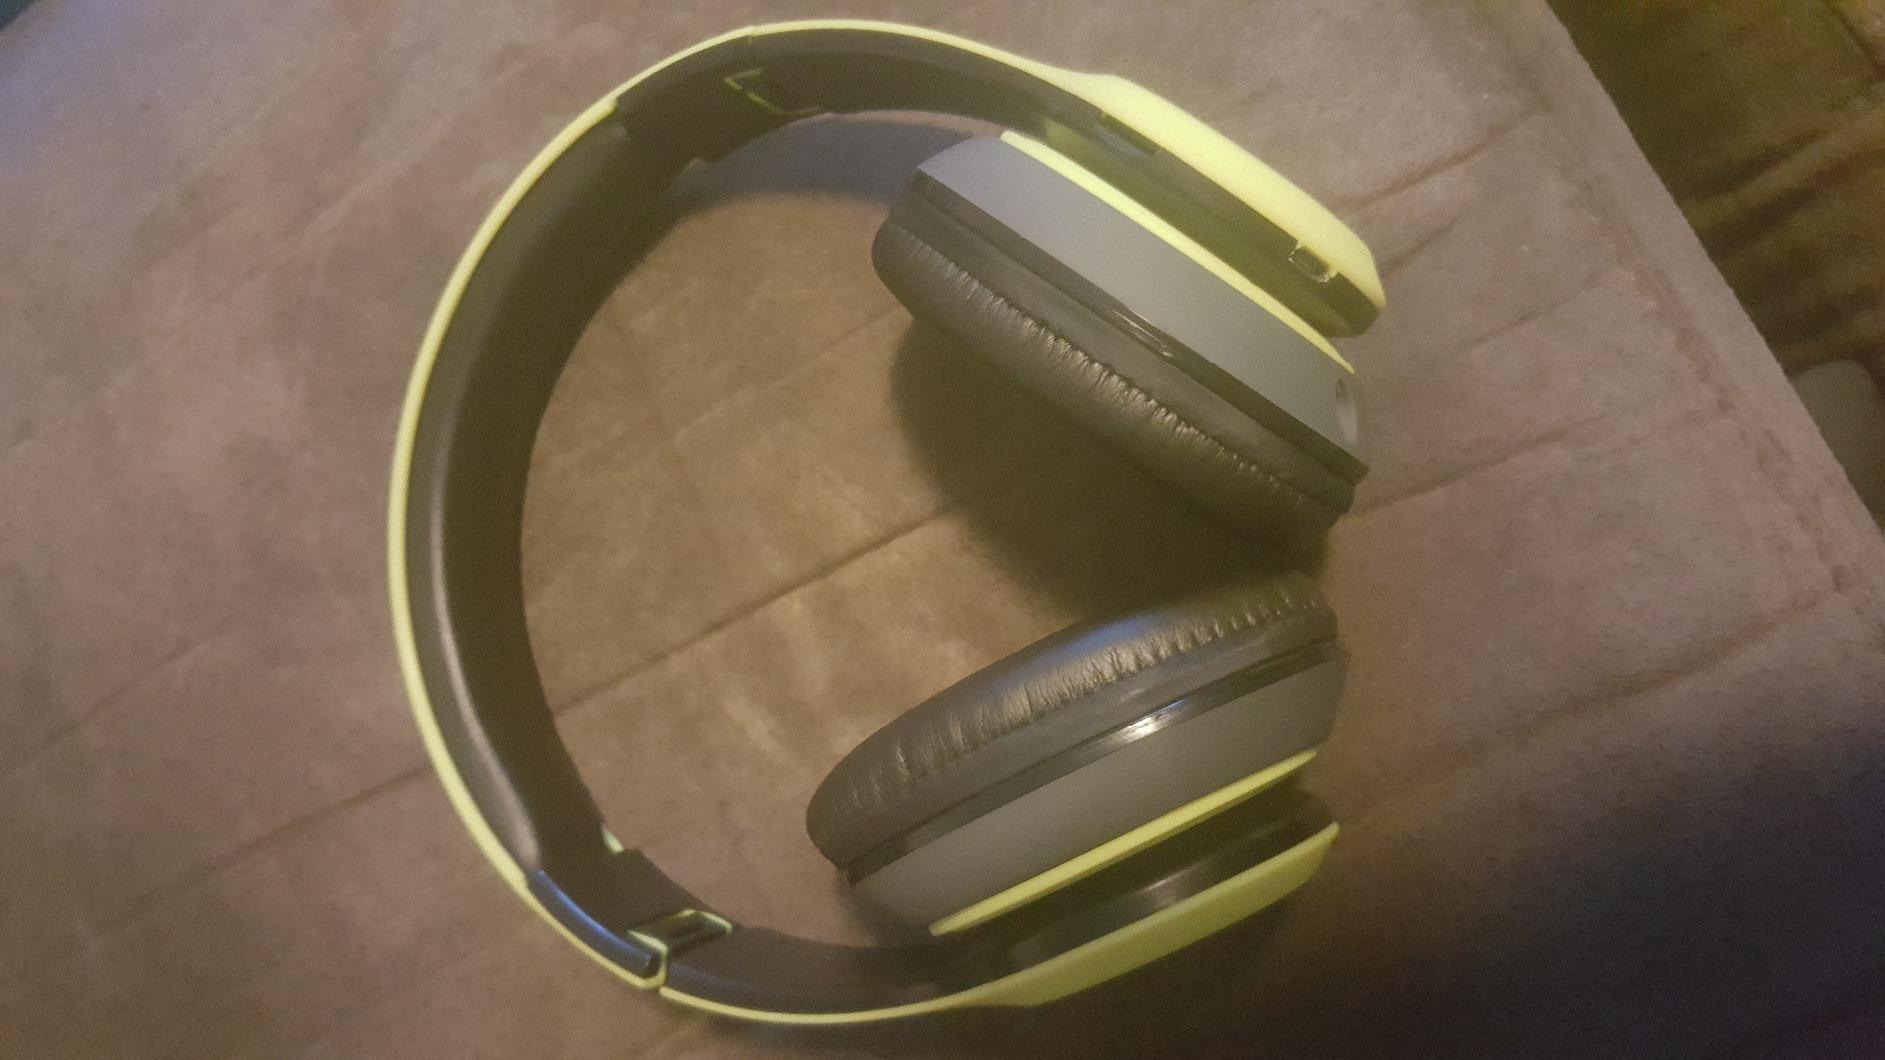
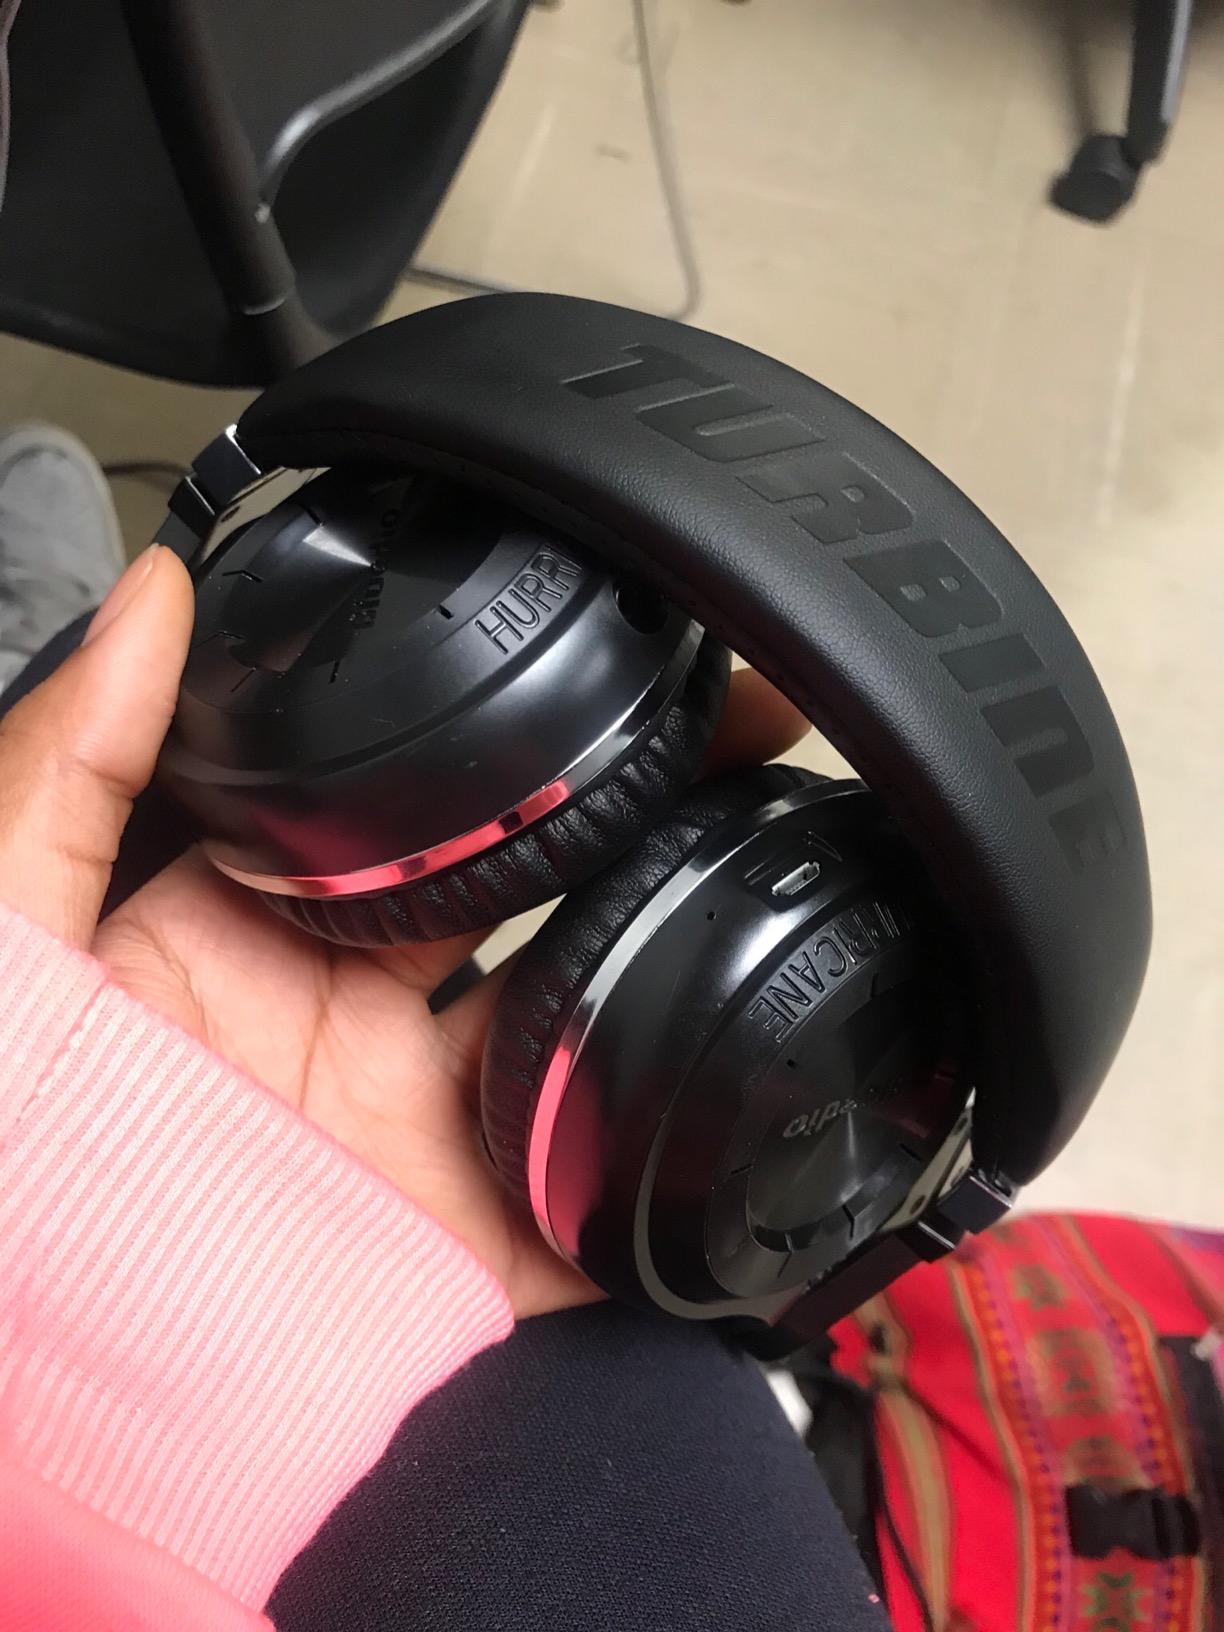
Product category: headphones
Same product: no